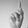
ASL letter: K